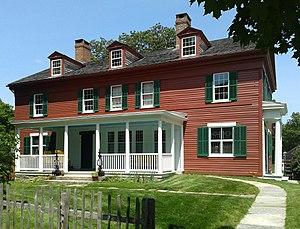
Le Weir Farm National Historic Site est une aire protégée américaine dans le comté de Fairfield, dans le Connecticut. Créé en 1990 et inscrit au Registre national des lieux historiques le 31 octobre de cette même année, ce site historique national protège une ferme autrefois fréquentée par Julian Alden Weir et d'autres peintres.